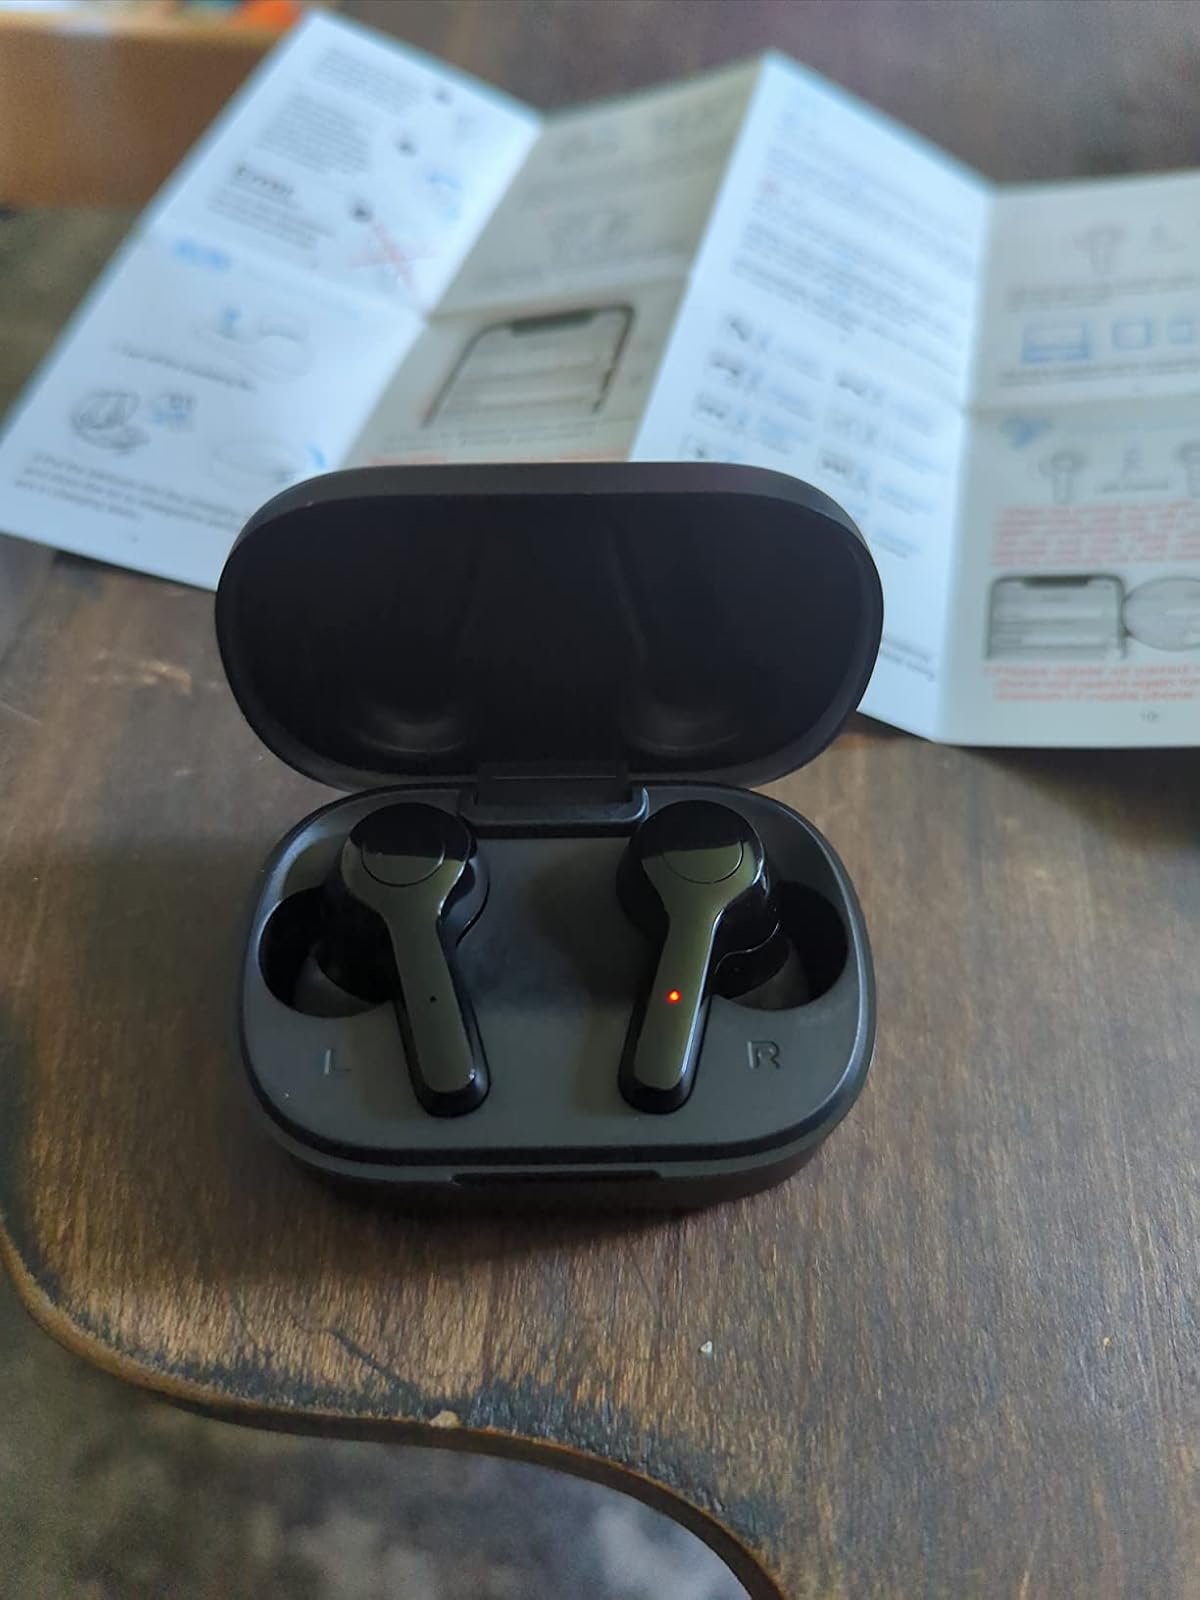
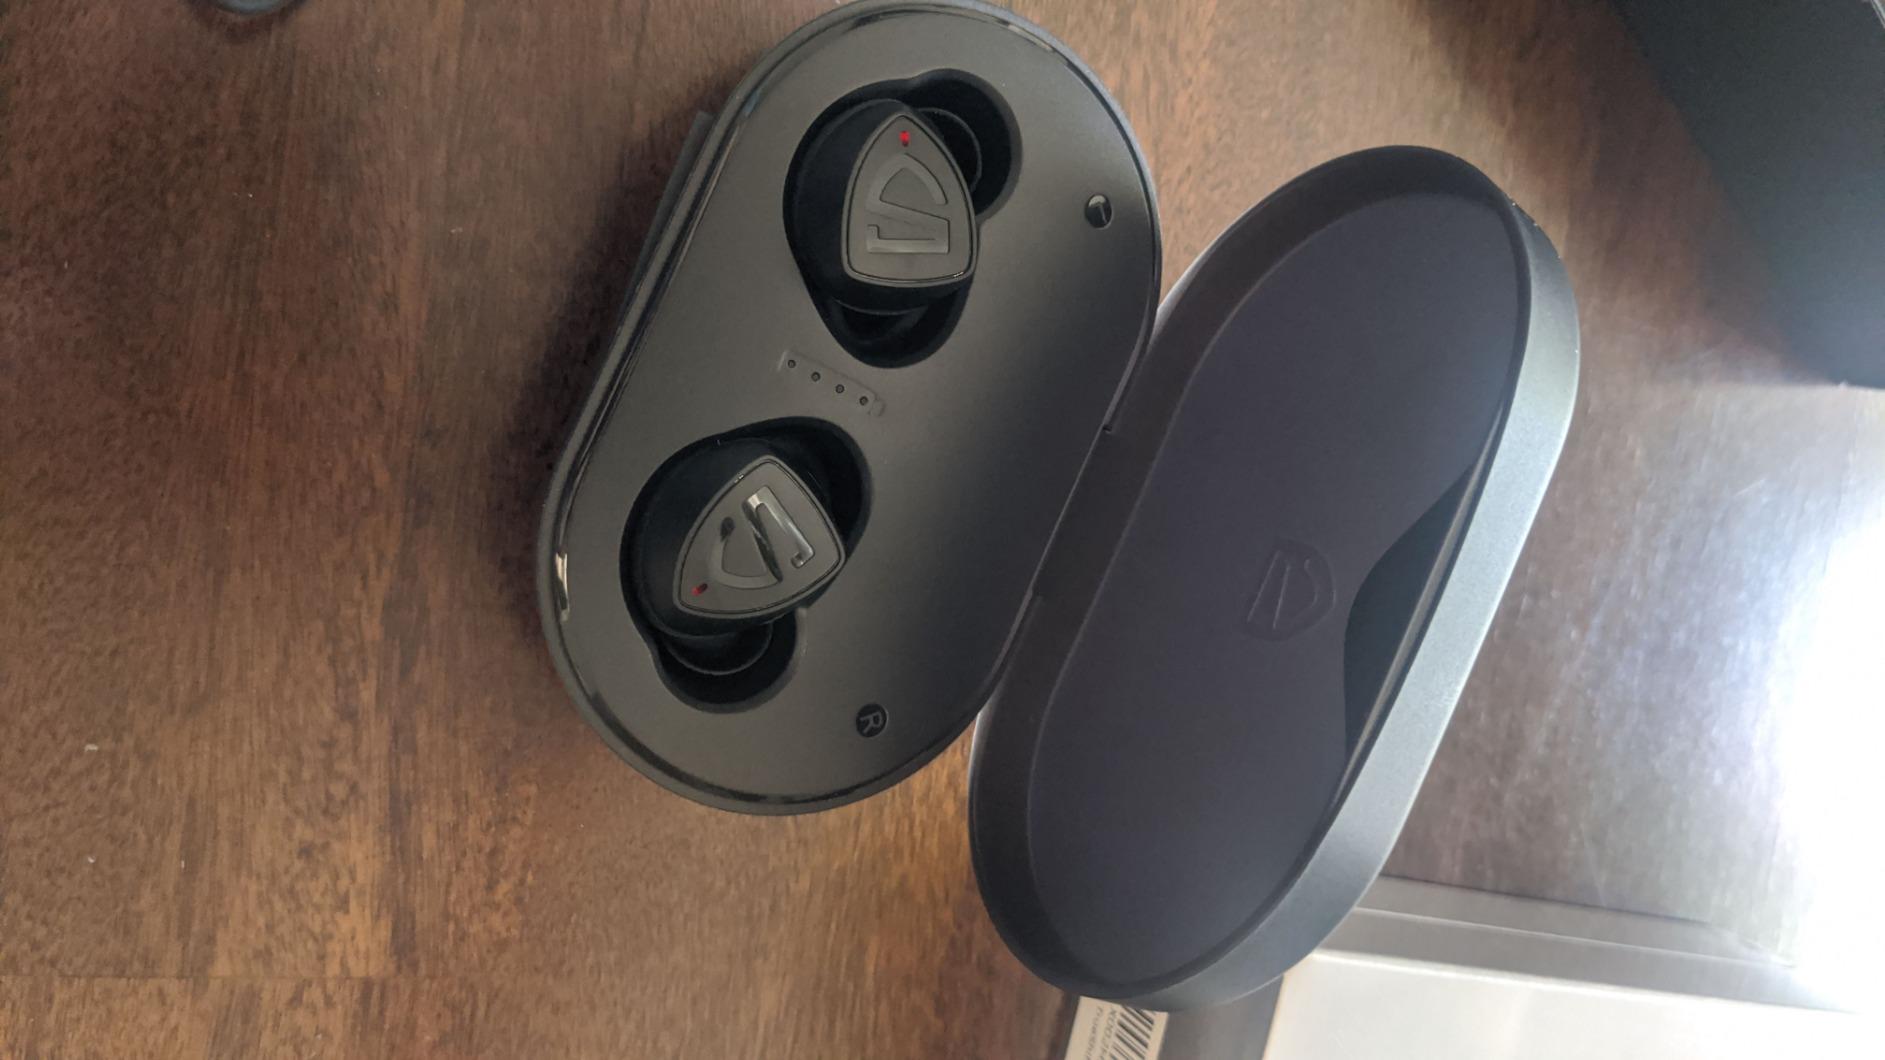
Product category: earbuds
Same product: no